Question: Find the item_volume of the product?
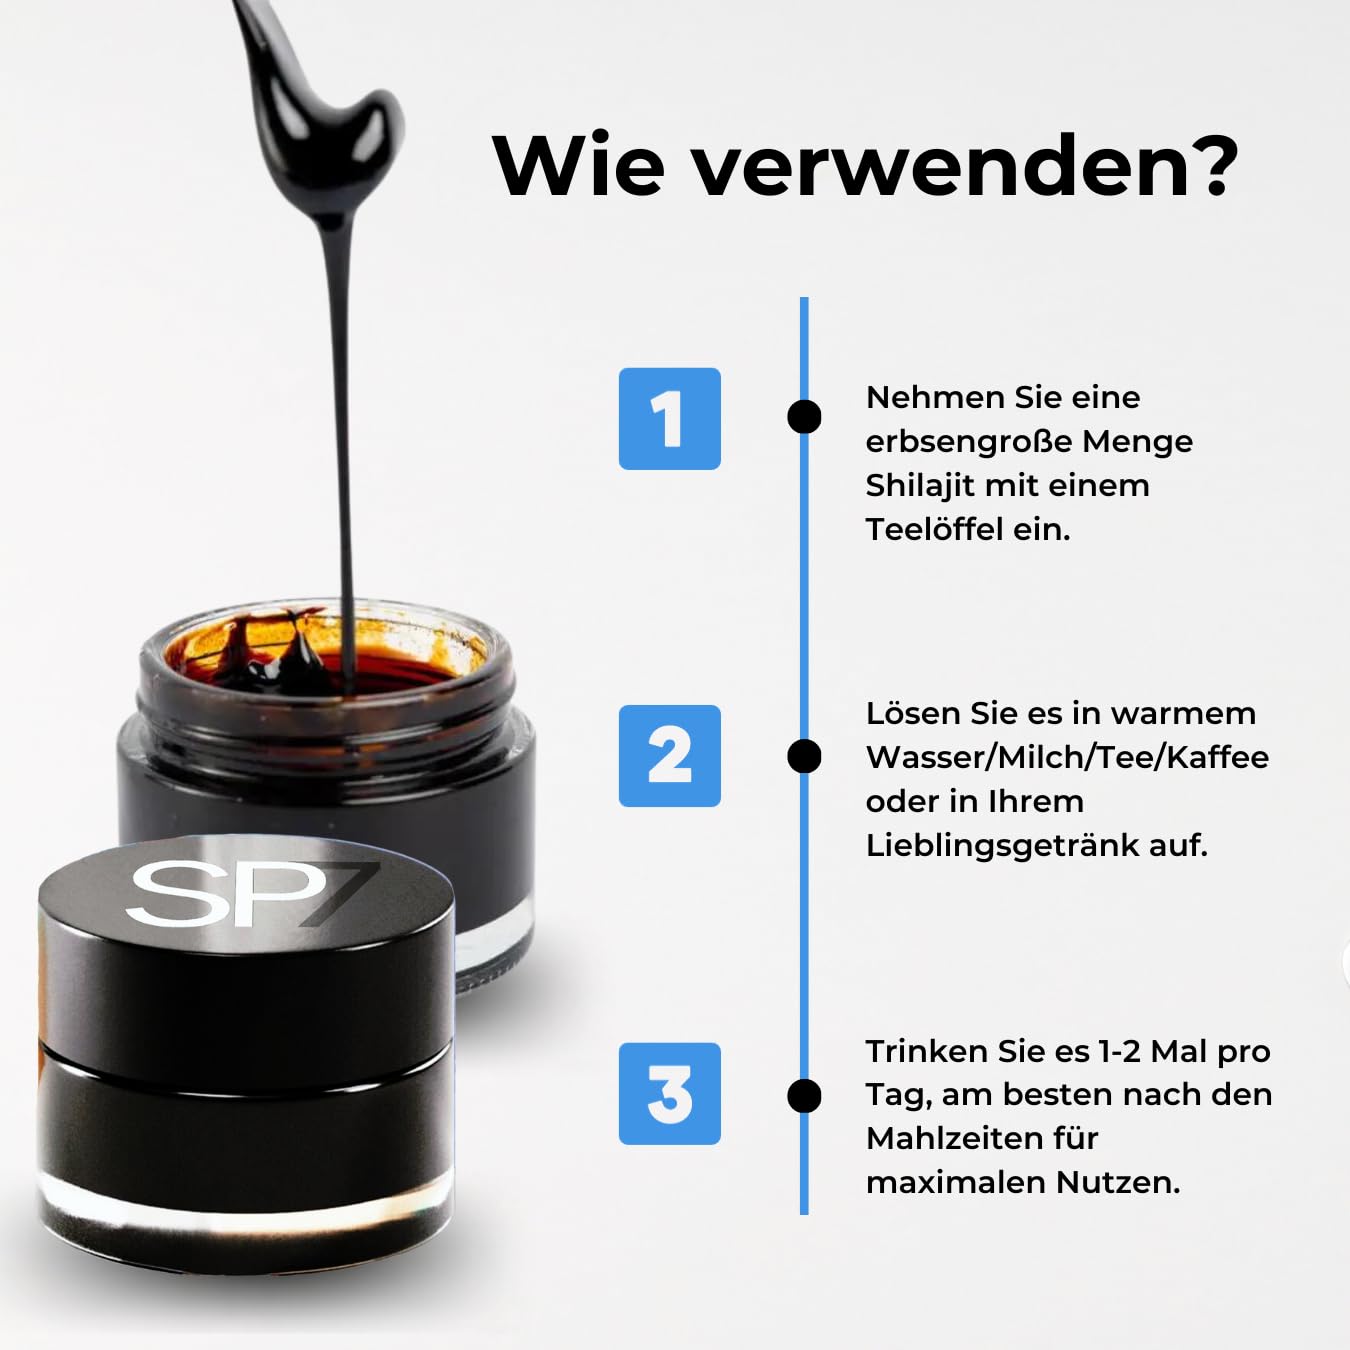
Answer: [1.0, 2.0] millilitre